Gojek

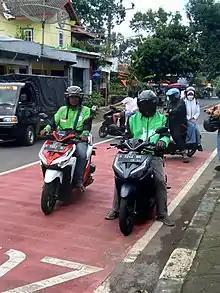
Gojek motorcycle riders in Salatiga, Central Java, Indonesia

The name Gojek comes from the term “Ojek” or motorbike taxis commonly found throughout Indonesia. It was founded in 2010 with 20 motorbike drivers. Gojek app was launched in January 2015, and in less than two years, the app racked up nearly 30 million downloads. Gojek has partnered with Singapore's biggest bank DBS.